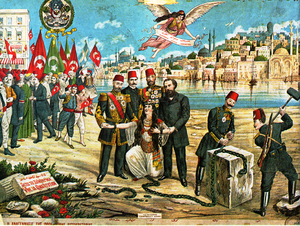
Lithographie grecque célébrant la révolte des Jeunes-Turcs en 1908 et la réintroduction d'un régime constitutionnel dans l'Empire ottoman. L'ange brandit un calicot portant la mention ""liberté, égalité, fraternité"".
Le terme ottoman millet désigne une communauté religieuse légalement protégée. Il concerne aussi les minorités. Il vient du mot arabe milla ou mellah et millet, communauté confessionnelle. En turc moderne, milliyet signifie nation.
L'Empire ottoman, connu historiquement en Europe de l'Ouest comme l'Empire turc, la Turquie ottomane ou simplement la Turquie, est un empire fondé à la fin du XIIIᵉ siècle au nord-ouest de l'Anatolie, dans la commune de Söğüt, par le chef tribal oghouze Osman Iᵉʳ. Après 1354, les Ottomans sont entrés en Europe, et, avec la conquête des Balkans, le Beylik ottoman s'est transformé en un empire trans-continental. Après l'avoir encerclé et réduit à sa capitale et à quelques lambeaux, les Ottomans ont mis fin à l'Empire byzantin en 1453 par la conquête de Constantinople sous le règne du sultan Mehmed II.
Le droit de l’Empire Ottoman a d’abord été la charia, mais à la fin du XIXᵉ siècle, les réformes appelées Tanzimat ont tempéré celle-ci, réduisant les inégalités du système des millets et améliorant le statut de dhimmi donnant aux non-musulmans un statut personnel qui ne leur impose plus le droit musulman. Ce dernier était interprété, même avant les réformes, surtout selon l’école hanafite, relativement modérée, et c’est pourquoi les réformes furent assez bien acceptées.
La Constitution de l’Empire ottoman, officiellement en turc ottoman Loi fondamentale est l’unique constitution qu’a eu l’Empire ottoman : elle a été en vigueur du 23 décembre 1876 à février 1878 puis de 1908 à 1921. Avec cette Constitution, un parlement bicaméral a été mis en place, pour la première fois de l’histoire du pays. Par ailleurs, le sultan était le dépositaire du pouvoir exécutif.